Sophie Amalie of Brunswick-Calenberg

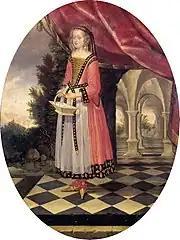
Sophie Amalie dressed in theatrical garb, as part of the theatre of court by Heimbach

Sophie Amalie was described as playful and enjoyed to disguise herself. When the abdicated queen Christina of Sweden was travelling through Denmark toward Germany incognito after her abdication, queen Sophie Amalie, who was at that time staying in Kolding, disguised herself as a maid and traveled to the inn at Haderslev to observe Christina while dining with her retinue, and then left without having introduced herself; on another occasion, she made a similar anonymous visit to Hamburg and back disguised as a maid, despite the fact that Denmark was at that time at war with Hamburg. She enjoyed hunting, particularly at her "Jagdschloss" of Hørsholm, would hunt in any weather, once killed thirty deer in one day, and was for her success as a huntress compared to the goddess Diana.